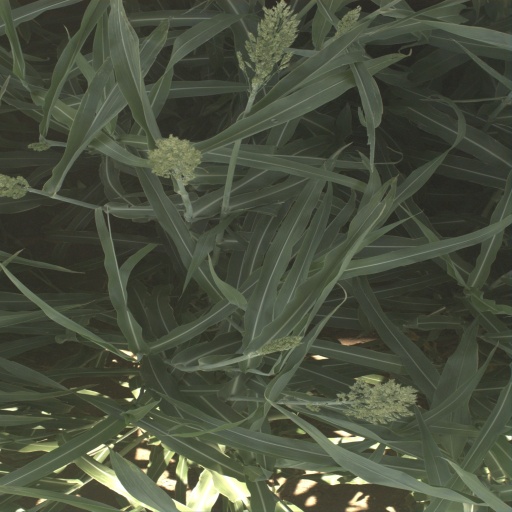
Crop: sorghum